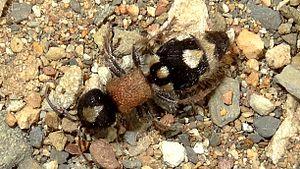
photographié à Vale de Gama (Mação-Portugal)